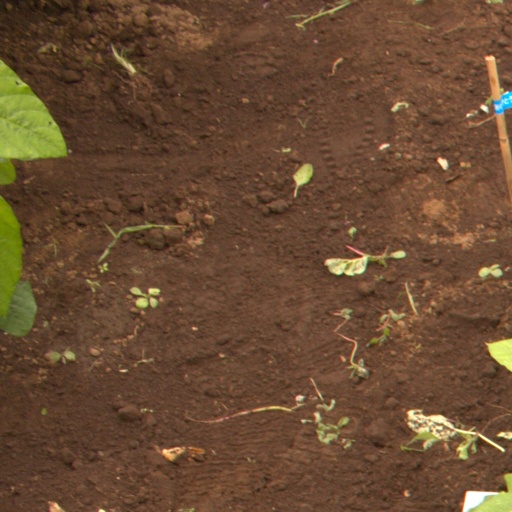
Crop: soybean